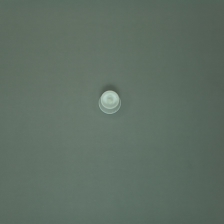
Color: white/transparent
Cap type: standard cap